Discovery learning

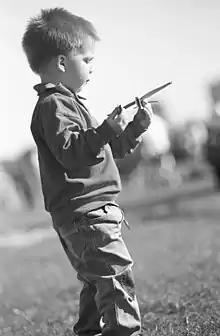
A child explores the flight behavior of a toy aircraft from Styrofoam

Discovery learning is a technique of inquiry-based learning and is considered a constructivist based approach to education. It is also referred to as problem-based learning, experiential learning and 21st century learning. It is supported by the work of learning theorists and psychologists Jean Piaget, Jerome Bruner, and Seymour Papert.